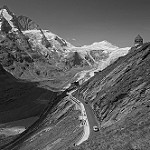
Label: B & W